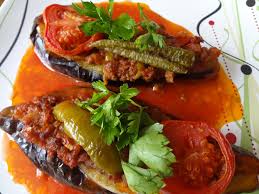
Yemek: karniyarik